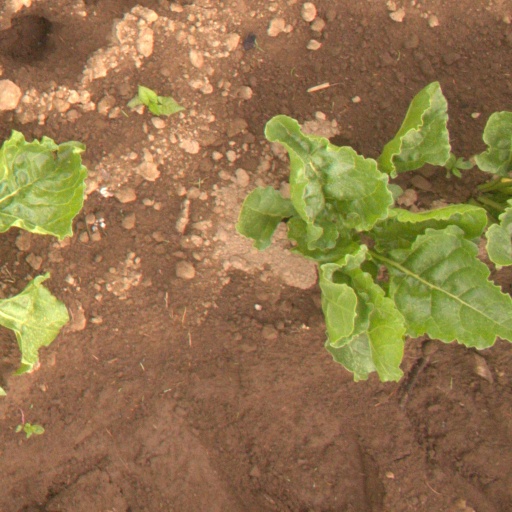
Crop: sugar beet